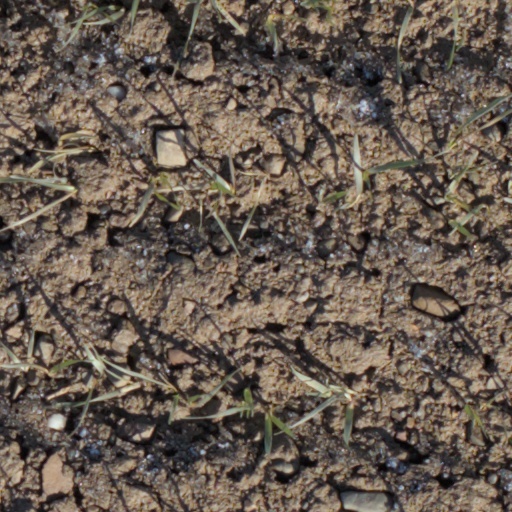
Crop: wheat